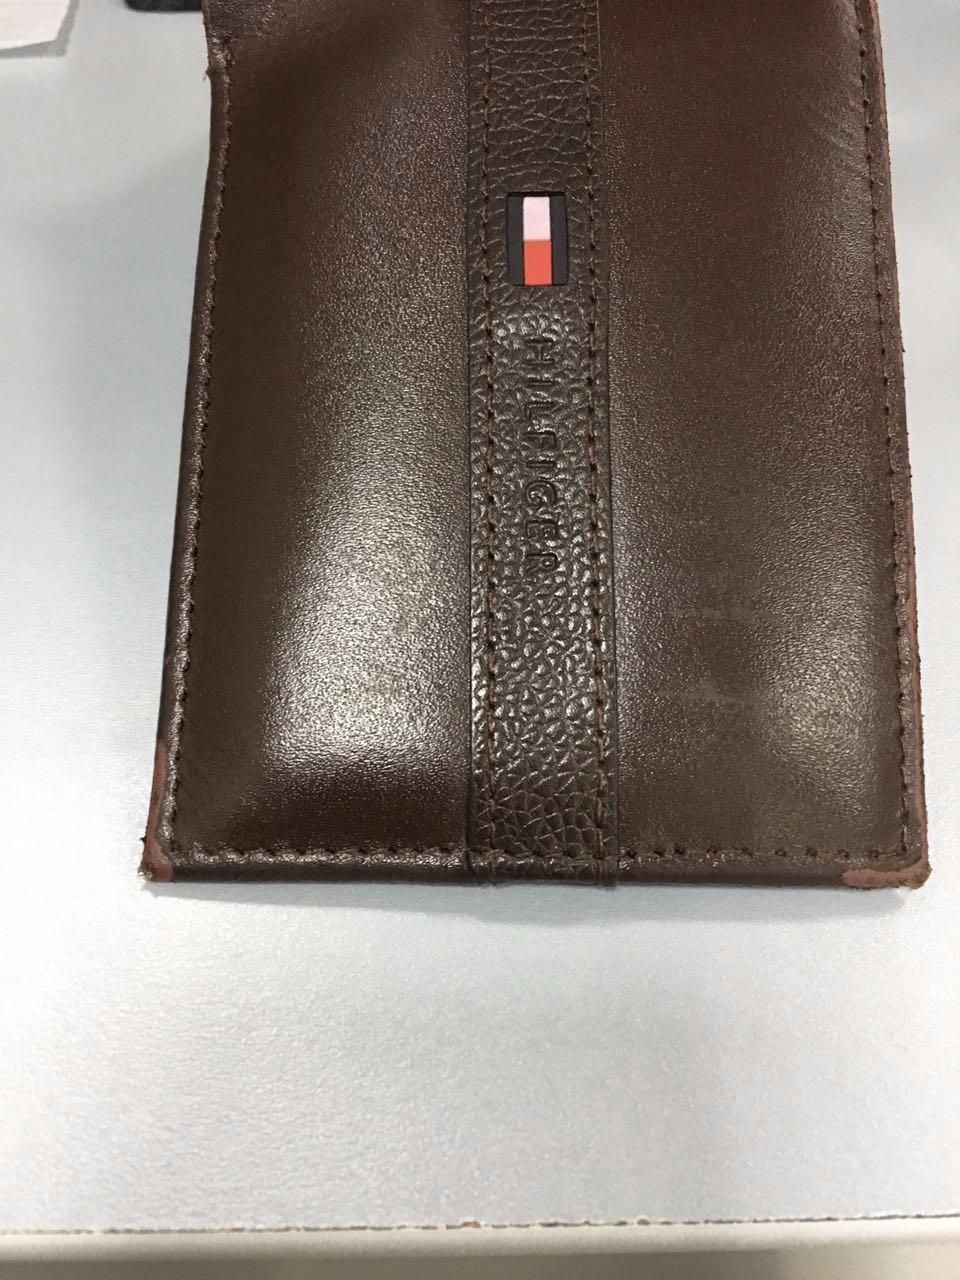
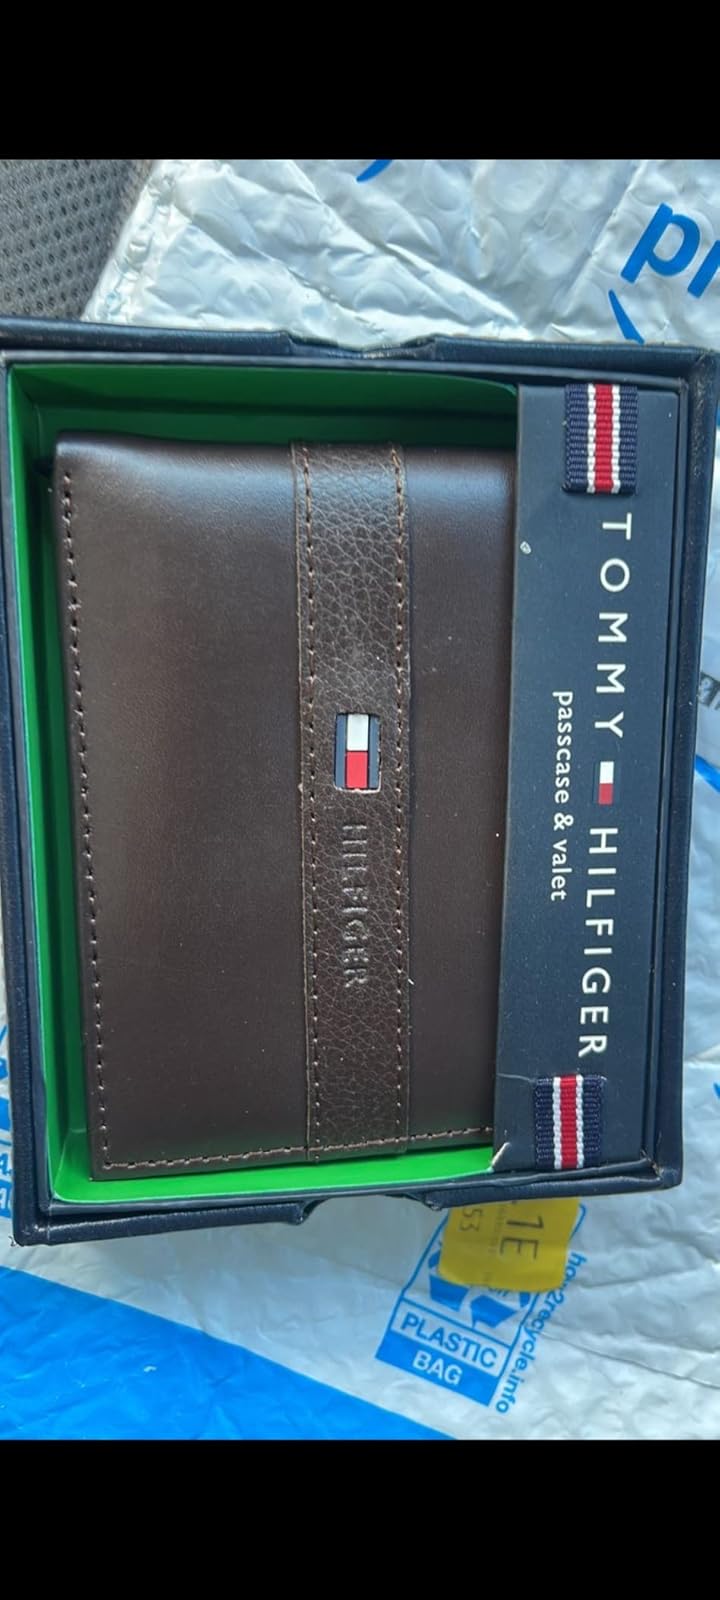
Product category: accessories_wallet
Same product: yes